Calzona, California

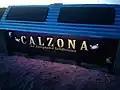
A sign in Calzona reading "CALZONA - An Antiquated Subdivision"

Calzona was born as a railroad town and shipping point for the mining camps that were active in the region in the first decade of the 20th century. An early memory of Calzona was recorded in the autobiography of area pioneer Camiel Dekens, who observed that "Parker was tame compared to Calzona on the California side of the river."